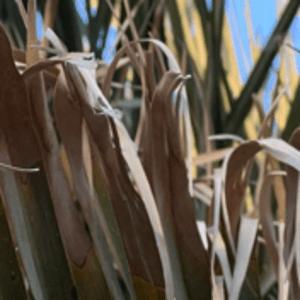
Label: Potassium Deficiency